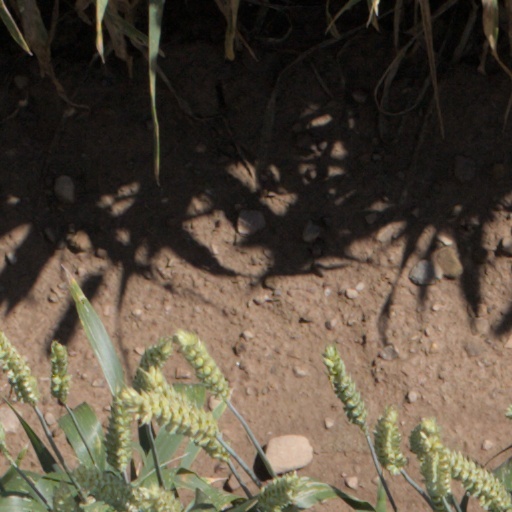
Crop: wheat